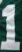
Number: 1